P. A. Periyanayaki

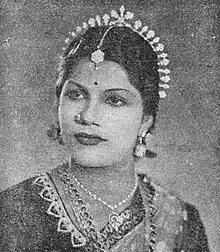

P. A. Periyanayaki (14 April 1927 – 1990) was Tamil playback singer and actress who worked mainly in Tamil-language films. She also performed stage concerts as a Carnatic singer.